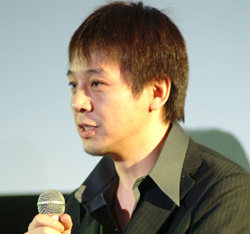
ฮิโตชิ ซากิโมโตะ

| name = ฮิโตชิ ซากิโมโตะ
| background = non_performing_personnel
| image = Hitoshi Sakimoto.jpg
| caption = ซากิโมโตะขณะให้สัมภาษณ์เมื่อปี 2004
| alias = YmoH.S (:en:Yellow Magic Orchestra|Yellow Magic Orchestra Hitoshi Sakimoto)
| birth_place = โตเกียว, ญี่ปุ่น
| genre = ออเคสตรา, อิเล็กโทรนิกา, แจ๊ส
| occupation = ผู้ประพันธ์เพลง, ผู้เรียบเรียง
| instrument = เปียโน, ออร์แกนไฟฟ้า, ซินธิไซเซอร์
| years_active = 1988–ปัจจุบัน
| label = DigiCubeSquare EnixAniplex
| associated_acts = ซีอีโอ Basiscape
ฮิโตชิ ซากิโมโตะ (; เกิดเมื่อวันที่ 26 กุมภาพันธ์ ค.ศ. 1969) เป็นผู้ประพันธ์เพลงและผู้เรียงเรียงเสียงประสานชาวญี่ปุ่น มีชื่อเสียงด้านทำดนตรีประกอบเกม:en:Final Fantasy Tactics|ไฟนอลแฟนตาซีแท็กติกและไฟนอลแฟนตาซี XII เขาทำประพันธ์ประกอบเกมกว่าเจ็ดสิบเกม และเรียบเรียงเสียงประสานกว่าสี่สิบเกม พื้นฐานเดิมเขาเรียนด้านดนตรีตั้งแต่ประถม และได้ประกาศเป็นฟรีแลนซ์ในปี 1988 และในปี 1997 เขาได้สมัครงานเข้าในบริษัทสแควร์อีนิกซ์
ในปี 2002 เขาได้ลาออกจากบริษัทสแควร์อีนิกซ์ และก่อตั้งบริษัททำเสียงประกอบเกมเป็นของตัวเองคือ Basiscape และได้ทำการบริหารงานทางด้านธุรกิจทำเสียงอย่างเต็มรูปแบบทั้งเสียงเกม การ์ตูนอนิเมะ เป็นต้น
== ประวัติ ==
===วัยหนุ่ม===
ฮิโตชิ ซากิโมโตะ เกิดที่โตเกียว ถูกบังคับเรียนดนตรีตั้งแต่ประถม แต่โดยส่วนตัวเขาสนใจเกี่ยวกับเกมเป็นอย่างมาก ในช่วงที่เขาเรียนดนตรีนั้นเขาสนใจจำพวกวงร็อก วงเครื่องลมทองเหลือง และออร์แกนไฟฟ้า แต่ว่าก็เรียนเปียโนเป็นเครื่องมือหลักเขาได้ร่วมมือกับเพื่อน ๆ ของเขาในการทำเกมตั้งแต่สมัยอยู่มัธยม และในช่วงมัธยมปลายเขาได้เขียนบทความในนิตยสาร "Oh!FM" โดยส่วนตัวเขาได้บอกว่าเขาเป็นเซียนเกมแต่ว่าเป็นนักดนตรีที่ยังอ่อนหัด
เขาเริ่มแต่งเพลงสำหรับเกมเมื่ออายุสิบหกปี และร่วมกันเขียนเกมกับเพื่อน ๆ ซึ่งเกมแรก ๆ นั้นเขาได้ใช้เครื่องมือทุกชิ้นเท่าที่หามาได้แบบมั่ว ๆ เขาได้ผลักดันตัวเองและรับงานทำเกมอย่างมืออาชีพเมื่อปี 1988 เขากับเพื่อนร่วมงาน :en:masaharu iwata|มาซาฮารุ อิวาตะ ได้ร่วมกันสร้างสรรค์ผลงานประกอบเกมหลาย ๆ เกมด้วยกัน ซึ่งเกมแรกที่นับว่าเป็นงานอย่างจริงจังของเขาคือเกมแนวยิง "Revolter" ซึ่งวางจำหนายโดยบริษัท ASCGroup for the NEC PC-8801 (คอมตั้งโต๊ะ) ซากิโมโตะได้ทำเสียงจำพวกซินธิไซเซอร์และ ดนตรีแนวบรรยากาศอวกาศเป็นหลักในช่วงแรก ซึ่งเป็นวัฒนธรรมของดนตรีประกอบเกมของญี่ปุ่นในยุค 1990 ยังไงก็ตามเกม "Revolter" ก็ประสบผลสำเร็จอย่างยิ่ง และเขาก็ได้ทำเสียงประกอบเกมอีกหลายเกมและผลงานเสียงประกอบเกมของเขาก็ได้เข้าไปอยู่ในอุตสาหกรรมดนตรีอย่างเต็มรูปแบบ
===วัยทำงาน===
 หลังจากเกม "Revolter" ไปแล้ว ผลงานของซากิโมโตะได้เข้าไปอยู่ในอุตสาหกรรมดนตรีอื่น ๆ อีกมากมาย ในยุคคอมพิวเตอร์-8801 ได้มีเกมมาอีกเช่น "Starship Rendezvous" และ "Gauntlet" ซึ่งเป็นเกมที่ได้รับความนิยมพอ ๆ กับเกม "Stone of Deigan" ในปี 1989 และ "The Witch of Barbatus" ในปี 1990 ช่วงปี 1990 และ 1992 เขาได้ทำเสียงเกมกว่า 24 ชิ้นงาน ช่วงนี้เขาได้สมัครงานในบริษัท Toshiba EMI, Artec, และ Data East.แต่ว่าเขาก็ได้ทำเสียงเกมในงานชิ้นโบว์แดงหรือว่างานเดี่ยวก็เห็นจะเป็น "Bubble Ghost" ในช่วงปี 1990
ในช่วงปี 1993-1997 นั้นเขาก็ได้ทำเสียงเกมที่ได้รับความนิยมอีกหลายเกม "Ogre Battle: March of the Black Queen", "Shin Megami Tensei", "Alien vs. Predator", "Tactics Ogre", และ "Dragon Quest VI" เป็นต้น ซึ่งช่วงเวลาในปี 1997 เขาได้ย้ายมาอยู่สแควร์อย่างเป็นทางการโดยทำเกม:en:Final Fantasy Tactics|ไฟนอลแฟนตาซีแท็กติก ซึ่งเป็นผลงานที่ทำให้เขาได้เป็นที่รู้จักอย่างเป็นทางการในวงการเกม (การได้ออกไปทัวร์นอกประเทศ)แม้ว่าเขาจะงานเต็มเอียดในช่วงไม่กี่ปีในช่วงนั้น แต่ว่าเขาก็ได้รับความสำเร็จจากเกม "Vagrant Story" อยู่ดี งานสุดท้ายที่ทำให้สแควร์คือ":en:Breath of Fire V|เบรทออฟไฟล์ห้า" และ "Tactics Ogre: The Knight of Lodis" สำหรับCapcom|แคปคอมและ Quest หลังจากนั้นเขาจึงลาออกจากพนักงานบริษัทมาทำเป็นบริษัท Basiscape ในวันที่ 4 ตุลาคม 2002 อย่างเป็นทางการ
===เบสิสเคพ===
Basiscape เป็นบริษัทที่รับทำเสียงประกอบทุกชนิดโดยเฉพาะเกม ซากิโมโตะได้ลาออกจากสแควร์อีนิกซ์ เพราะว่าต้องการอิสระกว่าเดิม โดยที่เขาจะสามารถคัดเลือกงานที่จะทำได้เพื่อจะได้ไม่งานเต็มมือเหมือนแต่ก่อนตอนก่อตั้งบริษัทมีสมาชิกสามคนคือ ซากิโมโตะ, อิวาตะ และ :en:Manabu Namiki|มานาบุ นามิกิ เมื่อก่อตั้งบริษัทแยกออกมาแล้วบริษัทก็รับทำเสียงสำหรับวิดีโอเกมหลาย ๆ ค่ายเกม แต่หลัก ๆ แล้วจะเป็น สแควร์อีนิกซ์ เมื่อปี 2005 ก็มีการรับสมัครนักประพันธ์เพลงเพิ่มคือ มิตสึฮิโระ คาเนดะ และ คิมิฮิโระ อาเบะ, หลังจากเขาได้รับความสำเร็จในเกมส์ไฟนอลแฟนตาซี XIIเขาก็ได้ขยายบริษัทเพิ่มขึ้นไปอีกโดยเกณฑ์นักประพันธ์เพลงมาทำงานเพิ่มได้แก่ โนริยูกิ คามิกูระ, โยชิมิ คูโด และ อาซูซะ ชิบะ ซึ่งทำให้กลายมาเป็นบริษัททำเพลงประกอบเกมที่ใหญ่ที่สุดในโลกก็ว่าได้ หลังจากนั้นก็ยังทำงานอีกชิ้นคือ ":en:Odin Sphere|Odin Sphere" และ ":en:Final Fantasy XII: Revenant Wings|ไฟนอลแฟนตาซี XII ภาคเสริม" บริษัทนี้จะแบ่งการบริหารงานคือการประพันธุ์เพลงหลักจะยกให้ซีอีโอ และแบ่งงานการเรียบเรียงเสียงประสานให้บุคลากรอื่นทำ รวมถึงมีบทเพลงบางชิ้นจะแบ่งให้คนในบริษัททำแยกออกไปด้วยตามความถนัด โดยการรับงานจะเป็นการรับงานในรูปแบบบริษัท บุคลากรที่เป็นนักประพันธ์เพลงทั้งหมดจะเป็นทั้งฟรีแลนซ์และเป็นพนักงานบริษัทแบบเต็มเวลาได้พร้อมกัน ตัวธุรกิจ Basiscape เพิ่งถูกจดทะเบียนเครื่องหมายการค้าเมื่อปี 2009
ซากิโมโตะเคยกล่าวถึงผลงานที่ไม่แสวงหากำไร เขามีส่วนทำให้อัลบัมเสียงเกม "Ten Plants" (1998) และ "2197" (1999) เป็นหัวข้อในการกล่าวถึงเสียงเกม ซึ่งในงานของเบสิสเคพนั้นเขาได้ทำงานกับนักร้อง:en:Lia (singer)|เลียในการออกอัลบัมเพลงป๊อปของเลียมาสองอัลบัม และงานด้านอื่นก็ทำอนิเมะเรื่อง"โรมิโอ × จูเลียต"ในปี 2007 และ ":en:The Tower of Druaga: The Aegis of Uruk|The Tower of Druaga: The Aegis of Uruk" ในปี 2008 และ ทำการ์ตูนแผ่นเรื่อง ":en:Kaleido Star|Legend of Phoenix ~Layla Hamilton Monogatari~" in 2005
==การแสดง==
ไฟล์:Mitsuda and Sakimoto.jpg|thumb|:en:Yasunori Mitsuda|ยาสุโนริ มิตสึดะ และซากิโมโตะ ณ "A Night in Fantasia 2007: Symphonic Games Edition"
ซากิโมโตะมักจะเสนอหน้าในงานคอนเสิร์ตเพลงประกอบเกมหลาย ๆ งาน เขาไปพบปะกับ โยโกะ ชิโมมูระ และ ไมเคิล เสียงาโตริ ซึ่งเป็นแขกพิเศษในงาน ":en:|Play! A Video Game Symphony" ณ :en:Orchestra Hall, Detroit|หอแสดงออเคสตรา ณ ดีทรอยต์ รัฐมิชิแกน สหรัฐอเมริกา งานของเขาได้ทำการแสดงโดย:en:Eminence Symphony Orchestra|วงซิมโฟนีออเคสตราเอมิเนนซ์, อีกทั้งมีคอนเสิร์ตที่ใช้บทเพลงของเขาและ Basiscape ในการแสดง เขาและ:en:Yasunori Mitsuda|ยาสุโนริ มิซซีดะ ได้ไปคอนเสิร์ตร่วมกันในงาน "Passion" เมื่อธันวาคม 2006, ใน เมษายน 2007 เขาปรากฏตัวที่วงออเคสตราในงาน"A Night in Fantasia 2007: Symphonic Games Edition", ซึ่งเป็นการแสดงดนตรีสามบทประพันธ์ใหญ่ของทั้งสอง และเขาทั้งสองได้ร่วมงานกับวงซิมโฟนีออเคสตราเอมิเนนซ์ในการแสดงคอนเสิร์ตในช่วงกรกฎาคมปีนั้นในงาน "Destiny: Reunion" ซึ่งเป็นคอนเสิร์ตนี้เป็นคอนเสิร์ตสำหรับดนตรีประกอบเกมญี่ปุ่นเท่านั้น วงซิมโฟนีออเคสตราเอมิเนนซ์ได้วางแผ่น "Passion"ในปี 2006 และ "Destiny: Dreamer's Alliance"ในปี 2007 ตีมของเพเนโลจากไฟนอลแฟนตาซี XII และ เมดเลย์ของไฟนอลแฟนตาซีแท็กติก A2 ซึ่งแสดงที่สิงค์โปร์
ถึงแม้ว่าเขาจะมีโชว์ตัวในงานคอนเสิร์ตอยู่สำหรับ:en:Final Fantasy concerts|ไฟนอลแฟนตาซีก็ตาม แต่ว่าบทเพลงของเขาก็ได้ถูกเรียบเรียงใหม่สำหรับเปียโนโดยอาซาโกะ นิวะ ซึ่งถูกดัดแปลงเป็นเพลงสำหรับเปียโนในระดับกลางซึ่งถูกขายโดย โรงพิมพ์โดเรมี
==สไตล์เพลง และแรงจูงใจ==
ลักษณะงานดนตรีของเขานั้นมักจะเป็นแบบเรียบเรียงเครื่องดนตรีให้เด่นเท่า ๆ กันและจะชอบใช้เปียโนสั้น ๆ แล้วค่อยต่อเข้าคอม แล้วเขาก็จะชอบเขียนดนตรีแนวออเคสตราอย่างมาก โดยเขียนมาในซีเควนเซอร์ก่อนแล้วค่อยเอาวงเล่นจริง เมื่อเขาจะเขียนเพลงเขาจะนึกว่าเขาเป็นโปรดิวเซอร์ก่อนว่าต้องการอะไร หากรอบของเพลงก่อนจากนั้นค่อยหาทำนองที่ใช่ แล้วจึงประพันธ์เป็นเดโม เขามักจะบอกว่าเขาจะพยายามทำให้เหมือนพวกเสียงอนิเมะของญี่ปุ่น แต่ว่าอาจจะไม่เหมือนกันบ้างเล็กน้อย เขายังบอกอีกว่าเขาจะทำผลงานออกมาเรื่อย ๆ ให้มีคุณภาพมากกว่านี้แล้วเมื่อทำชิ้นก่อน ๆ ไปแล้วมันจะทำให้เรารู้ว่าเราจะทำของใหม่ให้ดีขึ้นอย่างไร
ส่วนด้านแรงจูงใจนั้นเขาได้รับอิทธิพลจากดนตรีเทคโนเก่ากับโปรเกรสซีพร็อค ซึ่งเขาจะชอบวง:en:Yellow Magic Orchestra|เยลโลว์แมจิกออเคสตราเอามาก ๆ เมื่อเขาทำการศึกษาเกี่ยวกับพื้นฐานทางดนตรีแล้วเขาก็ใช้นามปากกาว่า "YmoH.S" มาตลอด, เขายังอ้างอิงว่าเขายังใช้ดนตรีแจ๊สโดยเฉพาะ:en:Chick Corea|ชิกโคเรียอีกด้วยในงานหลัก ตัวของซากิโมโตะในช่วงที่กำลังปั่นงานไฟนอลแฟนตาซี XII นั้นเองเขายังแอบอู้งานมาฟังพวกแนวเทคโนและแจ๊สฟิวชั่นเวลาเซ็งและมักจะชอบบทเพลงในไฟนอลแฟนตาซีภาคเก่า ๆ ที่โนบูโอะ อูเอมัตสึปั้มเอาใว้ด้วย บ้างก็หาแรงบันดาลใจที่บ้าน, เขาจะชอบนึกไอเดียเจ๋ง ๆ เวลาอยู่ที่สตูดิโออยู่เสมอ ๆ และบทประพันธ์ที่เขารู้สึกภูมิใจเสนอที่สุดก็คือ "Vagrant Story"
==ผลงานสะสม==
==อ้างอิง==
reflist|2|refs=
"Ten Plants". Biosphere Records (1998-04-22). BICA-5001.
"2197". Troubadour Records (1999-04-18). TTRC-0028.
==แหล่งข้อมูลอื่น==
*
หมวดหมู่:นักแต่งเพลงชาวญี่ปุ่น
หมวดหมู่:ไฟนอลแฟนตาซี
หมวดหมู่:บุคคลที่ยังมีชีวิตอยู่
หมวดหมู่:บุคคลจากโตเกียว
หมวดหมู่:บุคลากรสแควร์เอนิกซ์